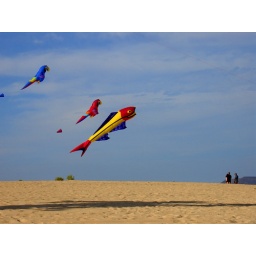
big kites in a white sand dunes, corralejo fuerteventura